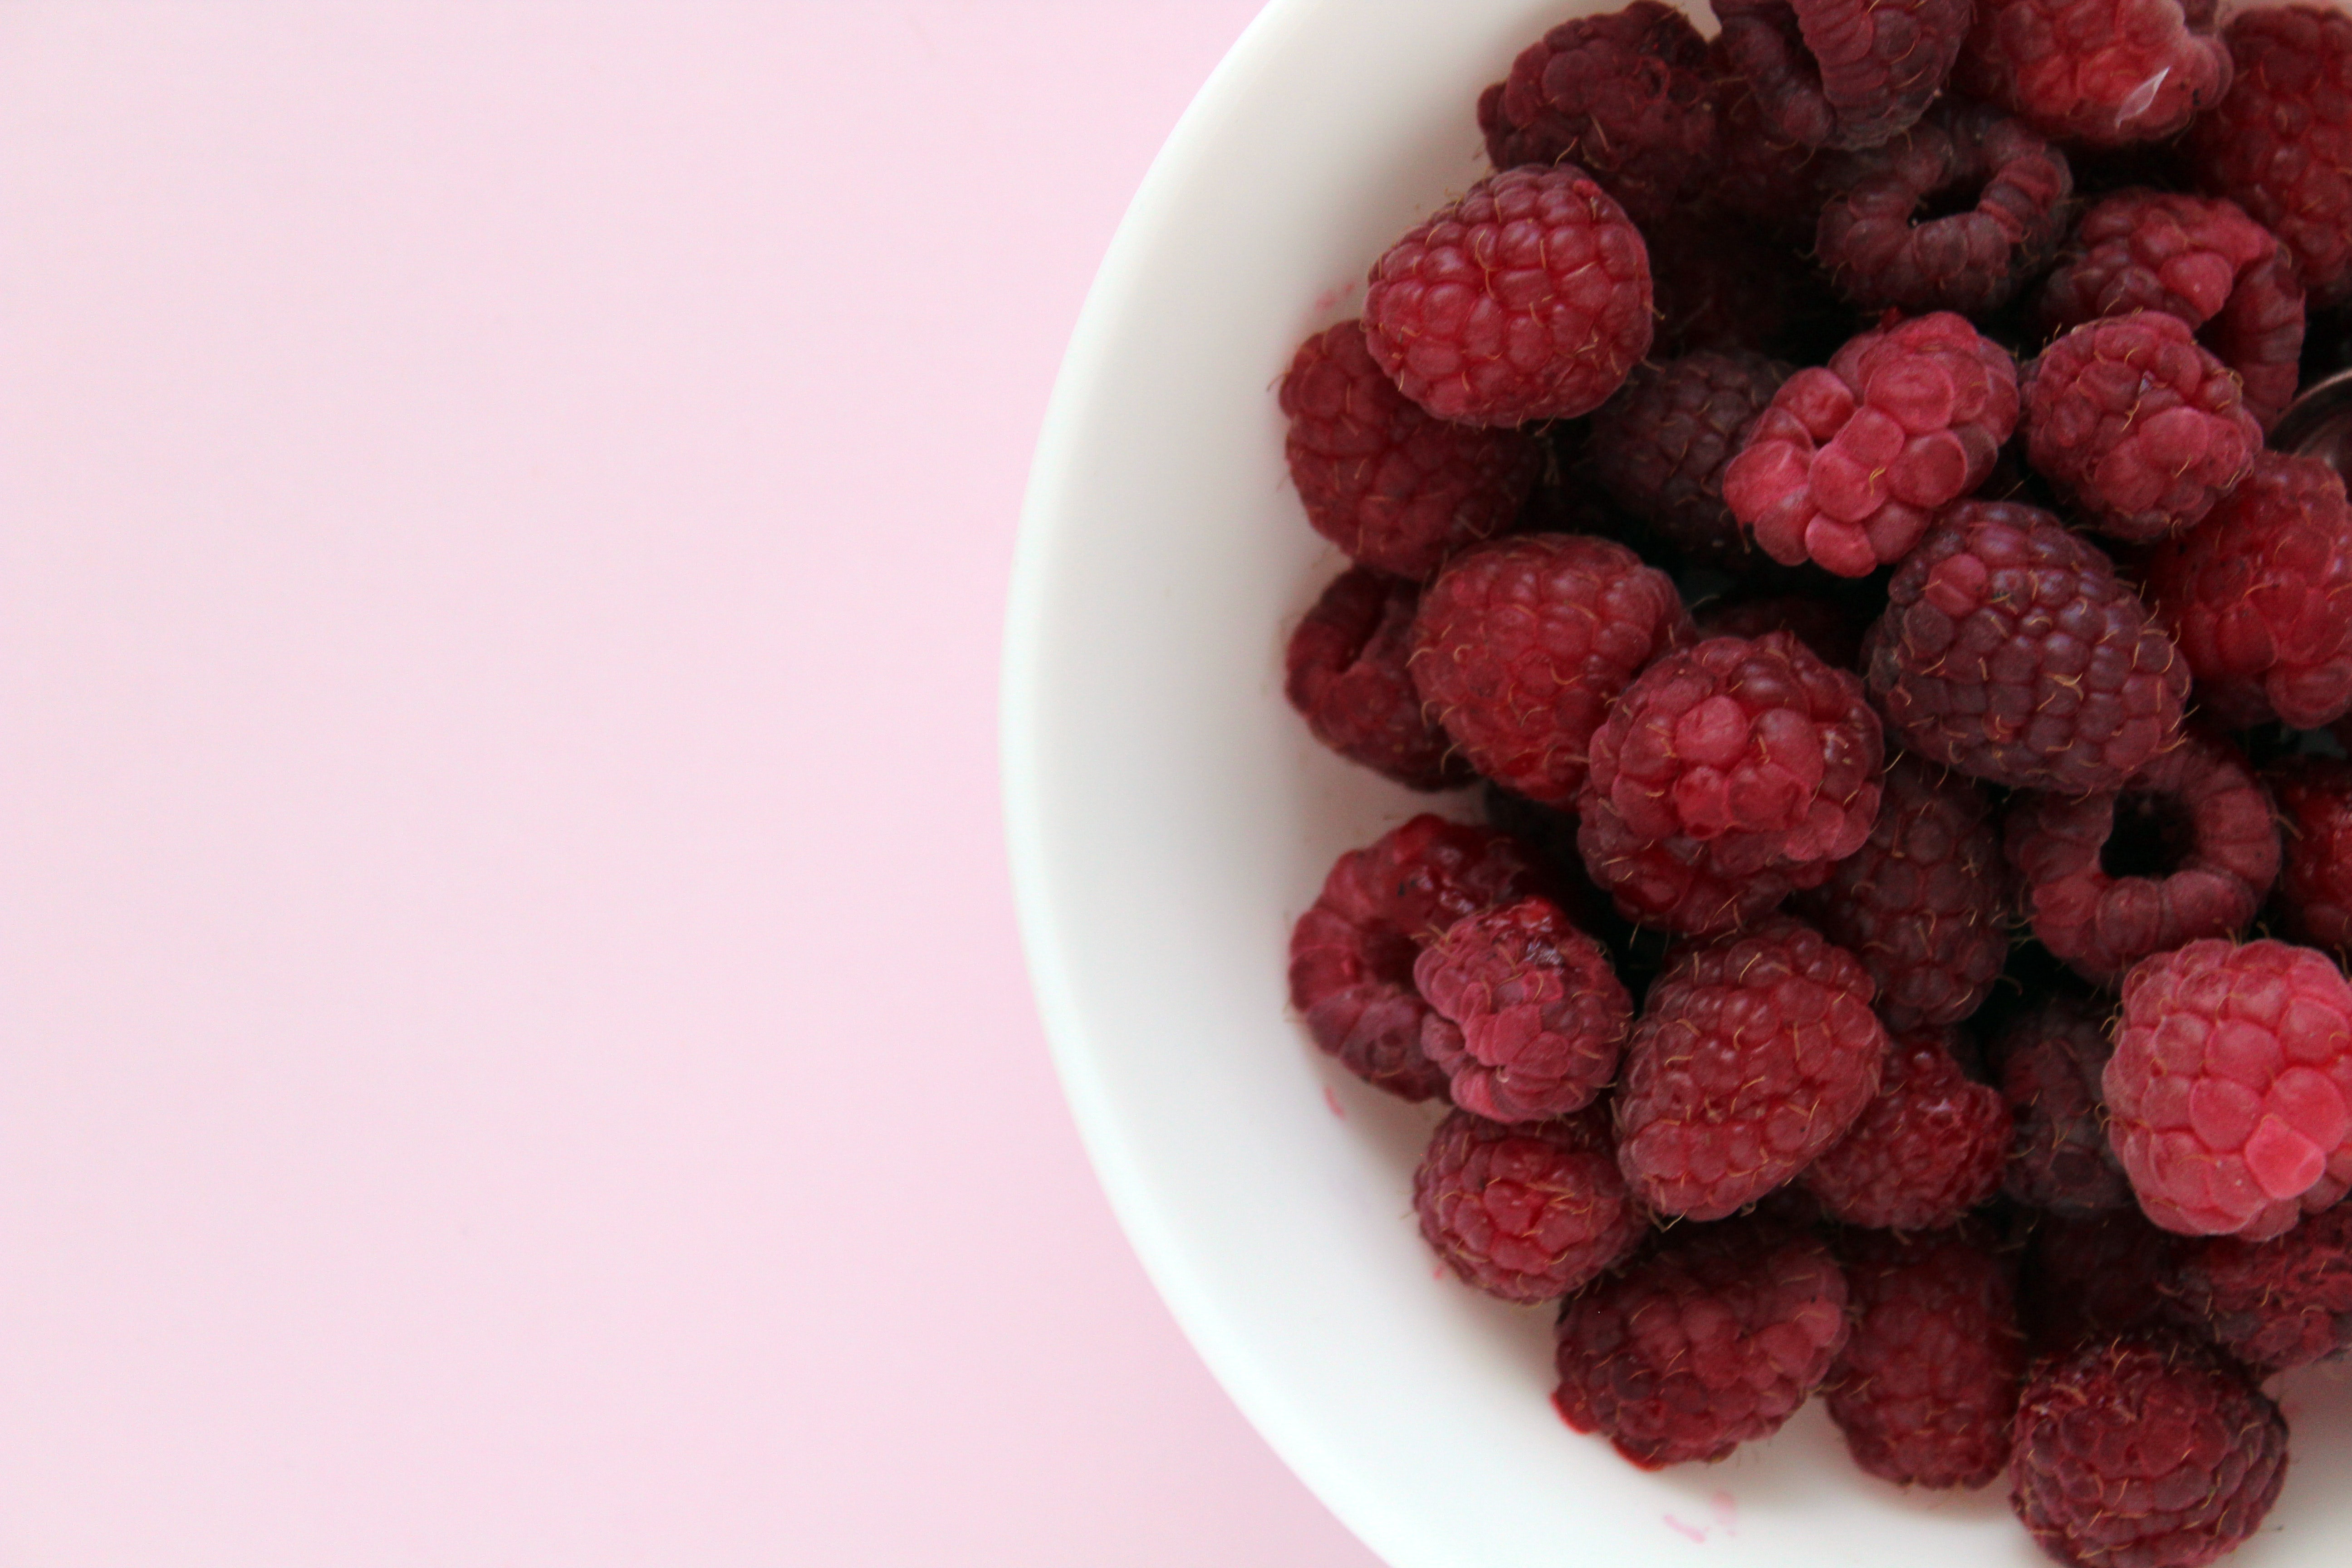
food, berry, fruit, raspberry, plant, superfood, Superfruit, ingredient, produce, frutti di bosco, natural foods, vegetarian food, seedless fruit